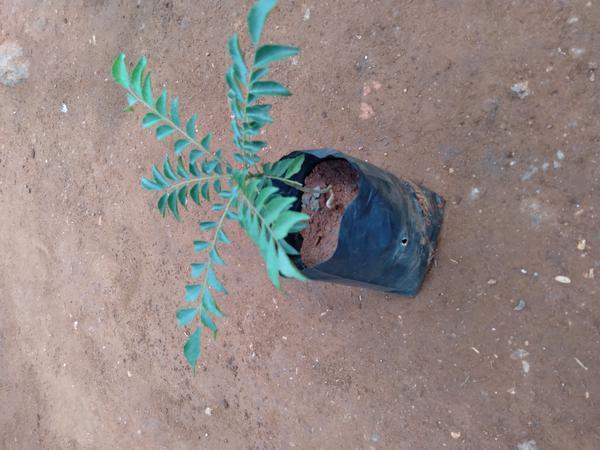
Plant: Curry_Leaf